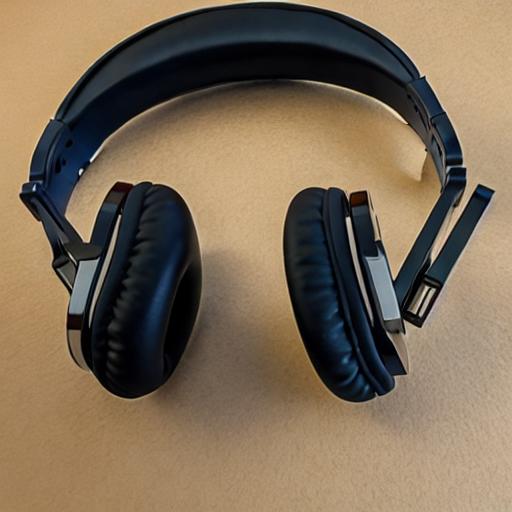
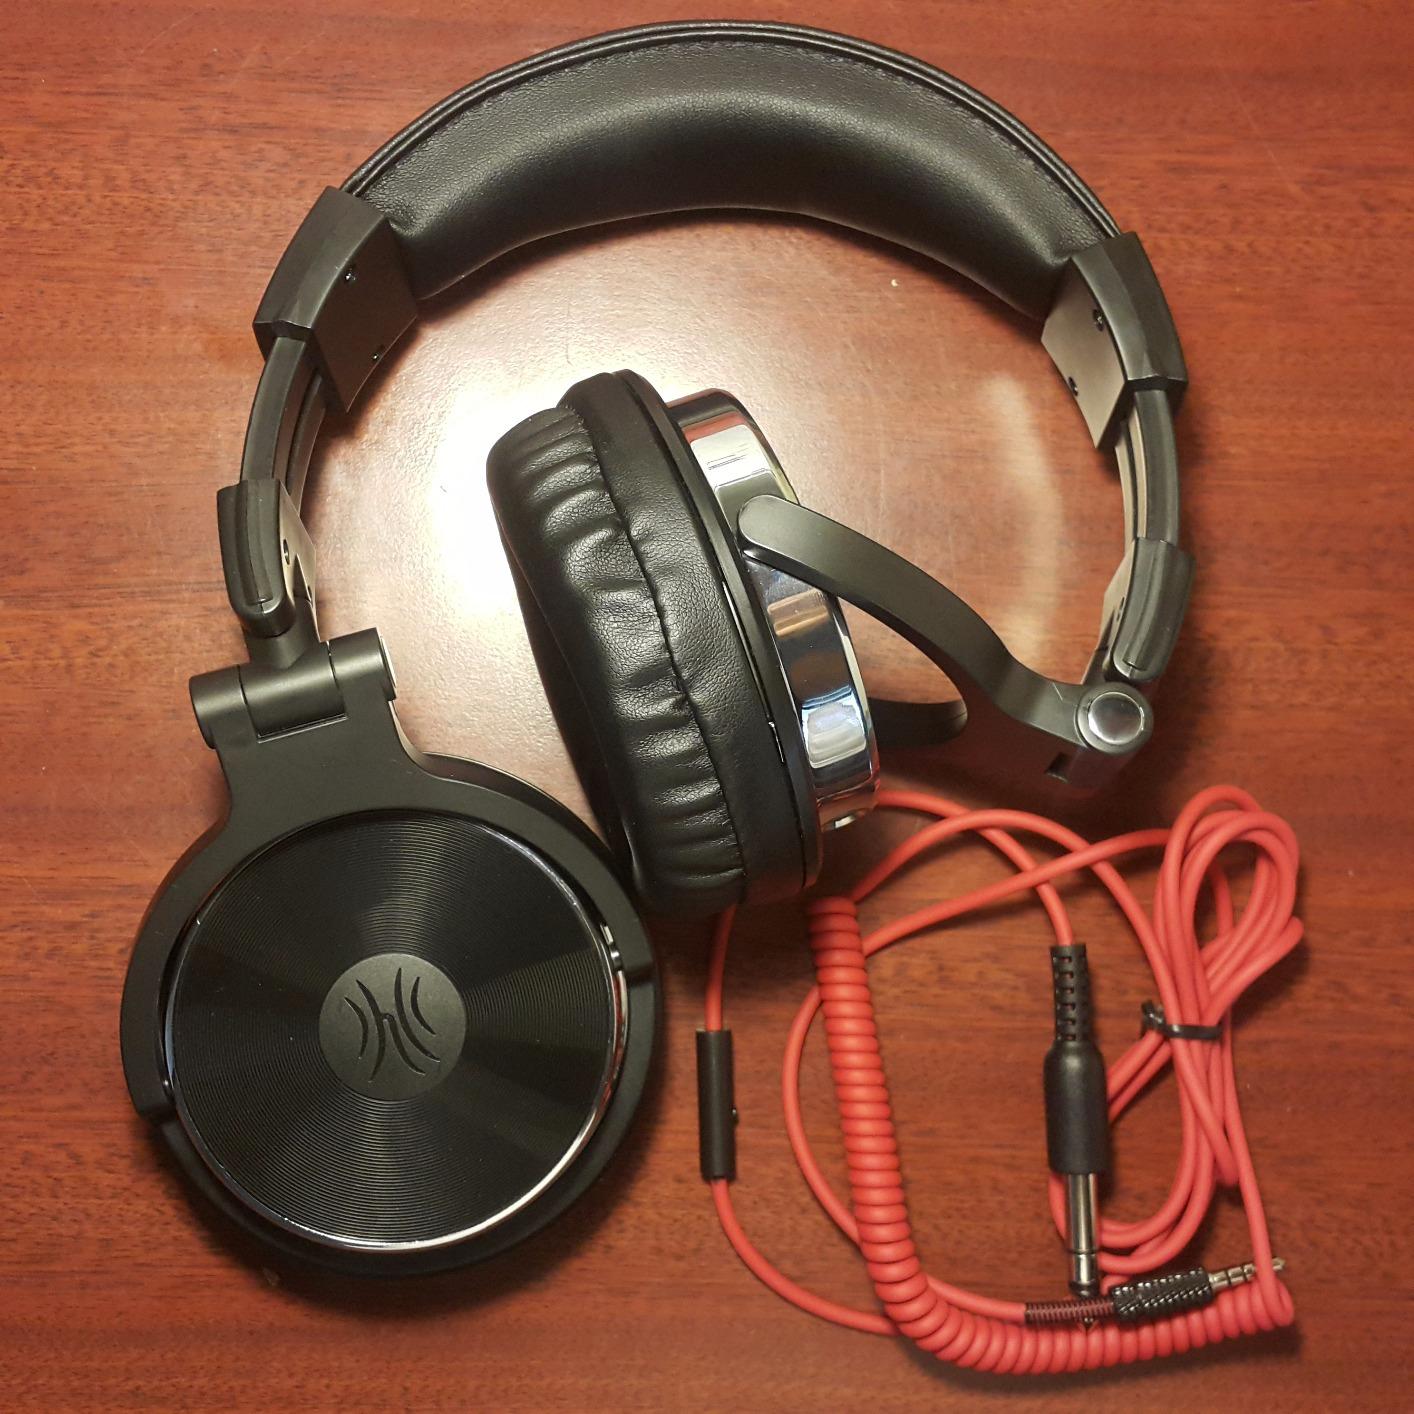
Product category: headphones
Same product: no